Asa Wilson House

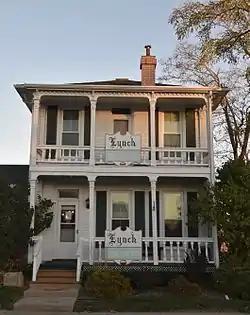

The Asa Wilson House is a historic residence located in Bloomfield, Iowa, United States. Asa Wilson arrived in Bloomfield in 1863 and bought this property the following year. He built this house in 1884, the year he died. The property remained in his family until the turn of the 20th century. The two-story frame house is a vernacular Italianate-style building. A two-story, full size porch covers the main facade, and the whole structure is capped with a hip roof. The house has been transformed into an office building. It was listed on the National Register of Historic Places in 1982.